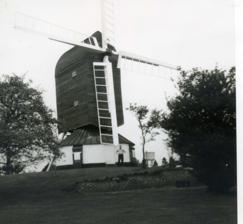
Building: Fryerning Mill
Country: United Kingdom
Year built: 1759
Not to be confused with Mill Green Watermill . Fryerning Mill Fryerning Mill in 1965 Origin Mill name Mill Green Mill Grid reference TL 640 008 Coordinates 51°40′52″N 0°22′16″E / 51.681°N 0.371°E / 51.681; 0.371 Operator(s) Private Year built 1759 Information Purpose Corn mill Type Post mill Roundhouse storeys Single storey roundhouse No. of sails Four sails Type of sails Two Spring Patent sails and two Spring sails Windshaft Cast iron Winding Tailpole No. of pairs of millstones Two pairs Size of millstones Head stones 4 feet 6 inches (1.37 m), tail stones 4 feet (1.22 m) Other information Rebuilt 1959 Fryerning Mill (or Mill Green Mill ) is a grade II* listed post mill at Mill Green , Fryerning , Essex , which has been restored. History Mill Green Mill was built in 1759, replacing an earlier mill which stood some 80 yards (73 m) to the east during the period 1564–1731. The mill was built by Robert Barker, a millwright from Chelmsford . A roundhouse was included from the start. The mill was owned by the Petre estate and records of expenditure on the mill are in the Essex Record Office. In July or August 1774, a farmer was killed by being struck by the sails of the mill. New sails were fitted in 1802 and 1806, and a new stock in 1821. An accident at the mill resulted in the miller sustaining a fractured thigh in 1852, and the owner of the mill being reported to have been carried round on the sails for ten or twelve revolutions before he was rescued. The roof of the mill was repaired in 1878 and the mill re-tarred. A new sail was fitted in 1884 and a new pair of sails in 1902. The mill was working until at least 1905. Some repairs were done to the body of the mill in the 1930s. The mill was restored in 1959 by R.F. Collinson, who had bought the mill house and discovered the mill in the garden. This entailed the complete replacement of the frame of the mill, including the crowntree. On 2 January 1976, the sails ran away in a gale and the brake wheel disintegrated. A new brake wheel was constructed in 1989. Description For an explanation of the various pieces of machinery, see mill machinery . Mill Green Mill is a post mill with a single-storey roundhouse. The mill is winded by a tailpole. It has two spring sails and two spring patents. There are two pairs of millstones arranged head and tail. Trestle and roundhouse The trestle is of oak , with the main post thought to be of sweet chestnut . The crosstrees are 24 ft (7.32 m) long, 12 in (305 mm) square at the ends, thickening to 15 in (381 mm) by 13 in (330 mm) at the centre. The underside of the lower crosstree is 3 ft 4 in (1.02 m) above ground level. The main post is nearly 23 ft (7.01 m) in length, 25 in (635 mm) square at its base and 22 in (559 mm) diameter at the top. The quarterbars are 12 in (305 mm) by 10 in (254 mm) in section. The roundhouse is of brick, with a boarded roof covered in tarred felt. Body The body of the mill measures 15 ft (4.57 m) by 11 ft (3.35 m) in plan. The crowntree is 23 in (584 mm) by 21 in (533 mm) in section. It has a cast-iron plate bolted to its underside, with a pintle projecting downwards that fits into a cast-iron pot on the top of the main post, a reversal of the normal fitting. The side girts are 10 in (254 mm) by 19 inches (483 mm) in section. Sails and windshaft As originally built, the mill would have had a wooden windshaft and four common sails. The windshaft is of cast iron , probably replacing a former wooden one. It is 18 ft (5.49 m) long and carries the head and tail wheels. The mill has two spring sails and two spring patents. The sails have a span of 58 ft (17.68 m). Machinery The head wheel is of clasp arm construction, it is 9 ft (2.74 m) diameter. It has an iron segment ring bolted on which has a total of 120 teeth. It drive a cast-iron stone nut, with 20 cogs. Originally, the head wheel had 69 cogs, of 4½ in (114 mm) pitch. The tail wheel is also of clasp arm construction, 7 ft (2.13 m) diameter. It has an iron segment ring bolted on which has a total of one hundred teeth. It drives a cast-iron stone nut, with fifteen cogs. Both wheels were made from elm . The headstones are 4 ft 6 in (1.37 m) diameter and the tailstones are 4 ft (1.22 m) diameter. Millers Millers who worked this mill were: Dearman 1759–? John Dearman ?–1852 Alfred Tuck 1855–66 James Nicholls 1866–99 Rankin 1899–1905 External links Windmill World webpage on Mill Green Mill. References